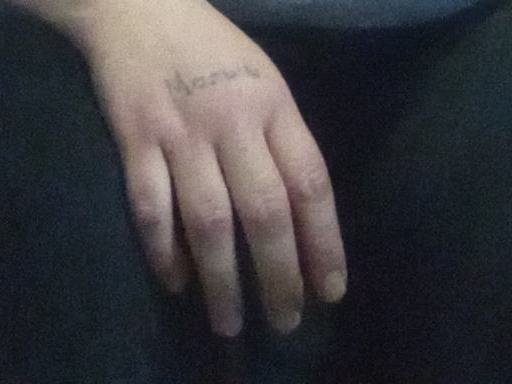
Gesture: no_gesture